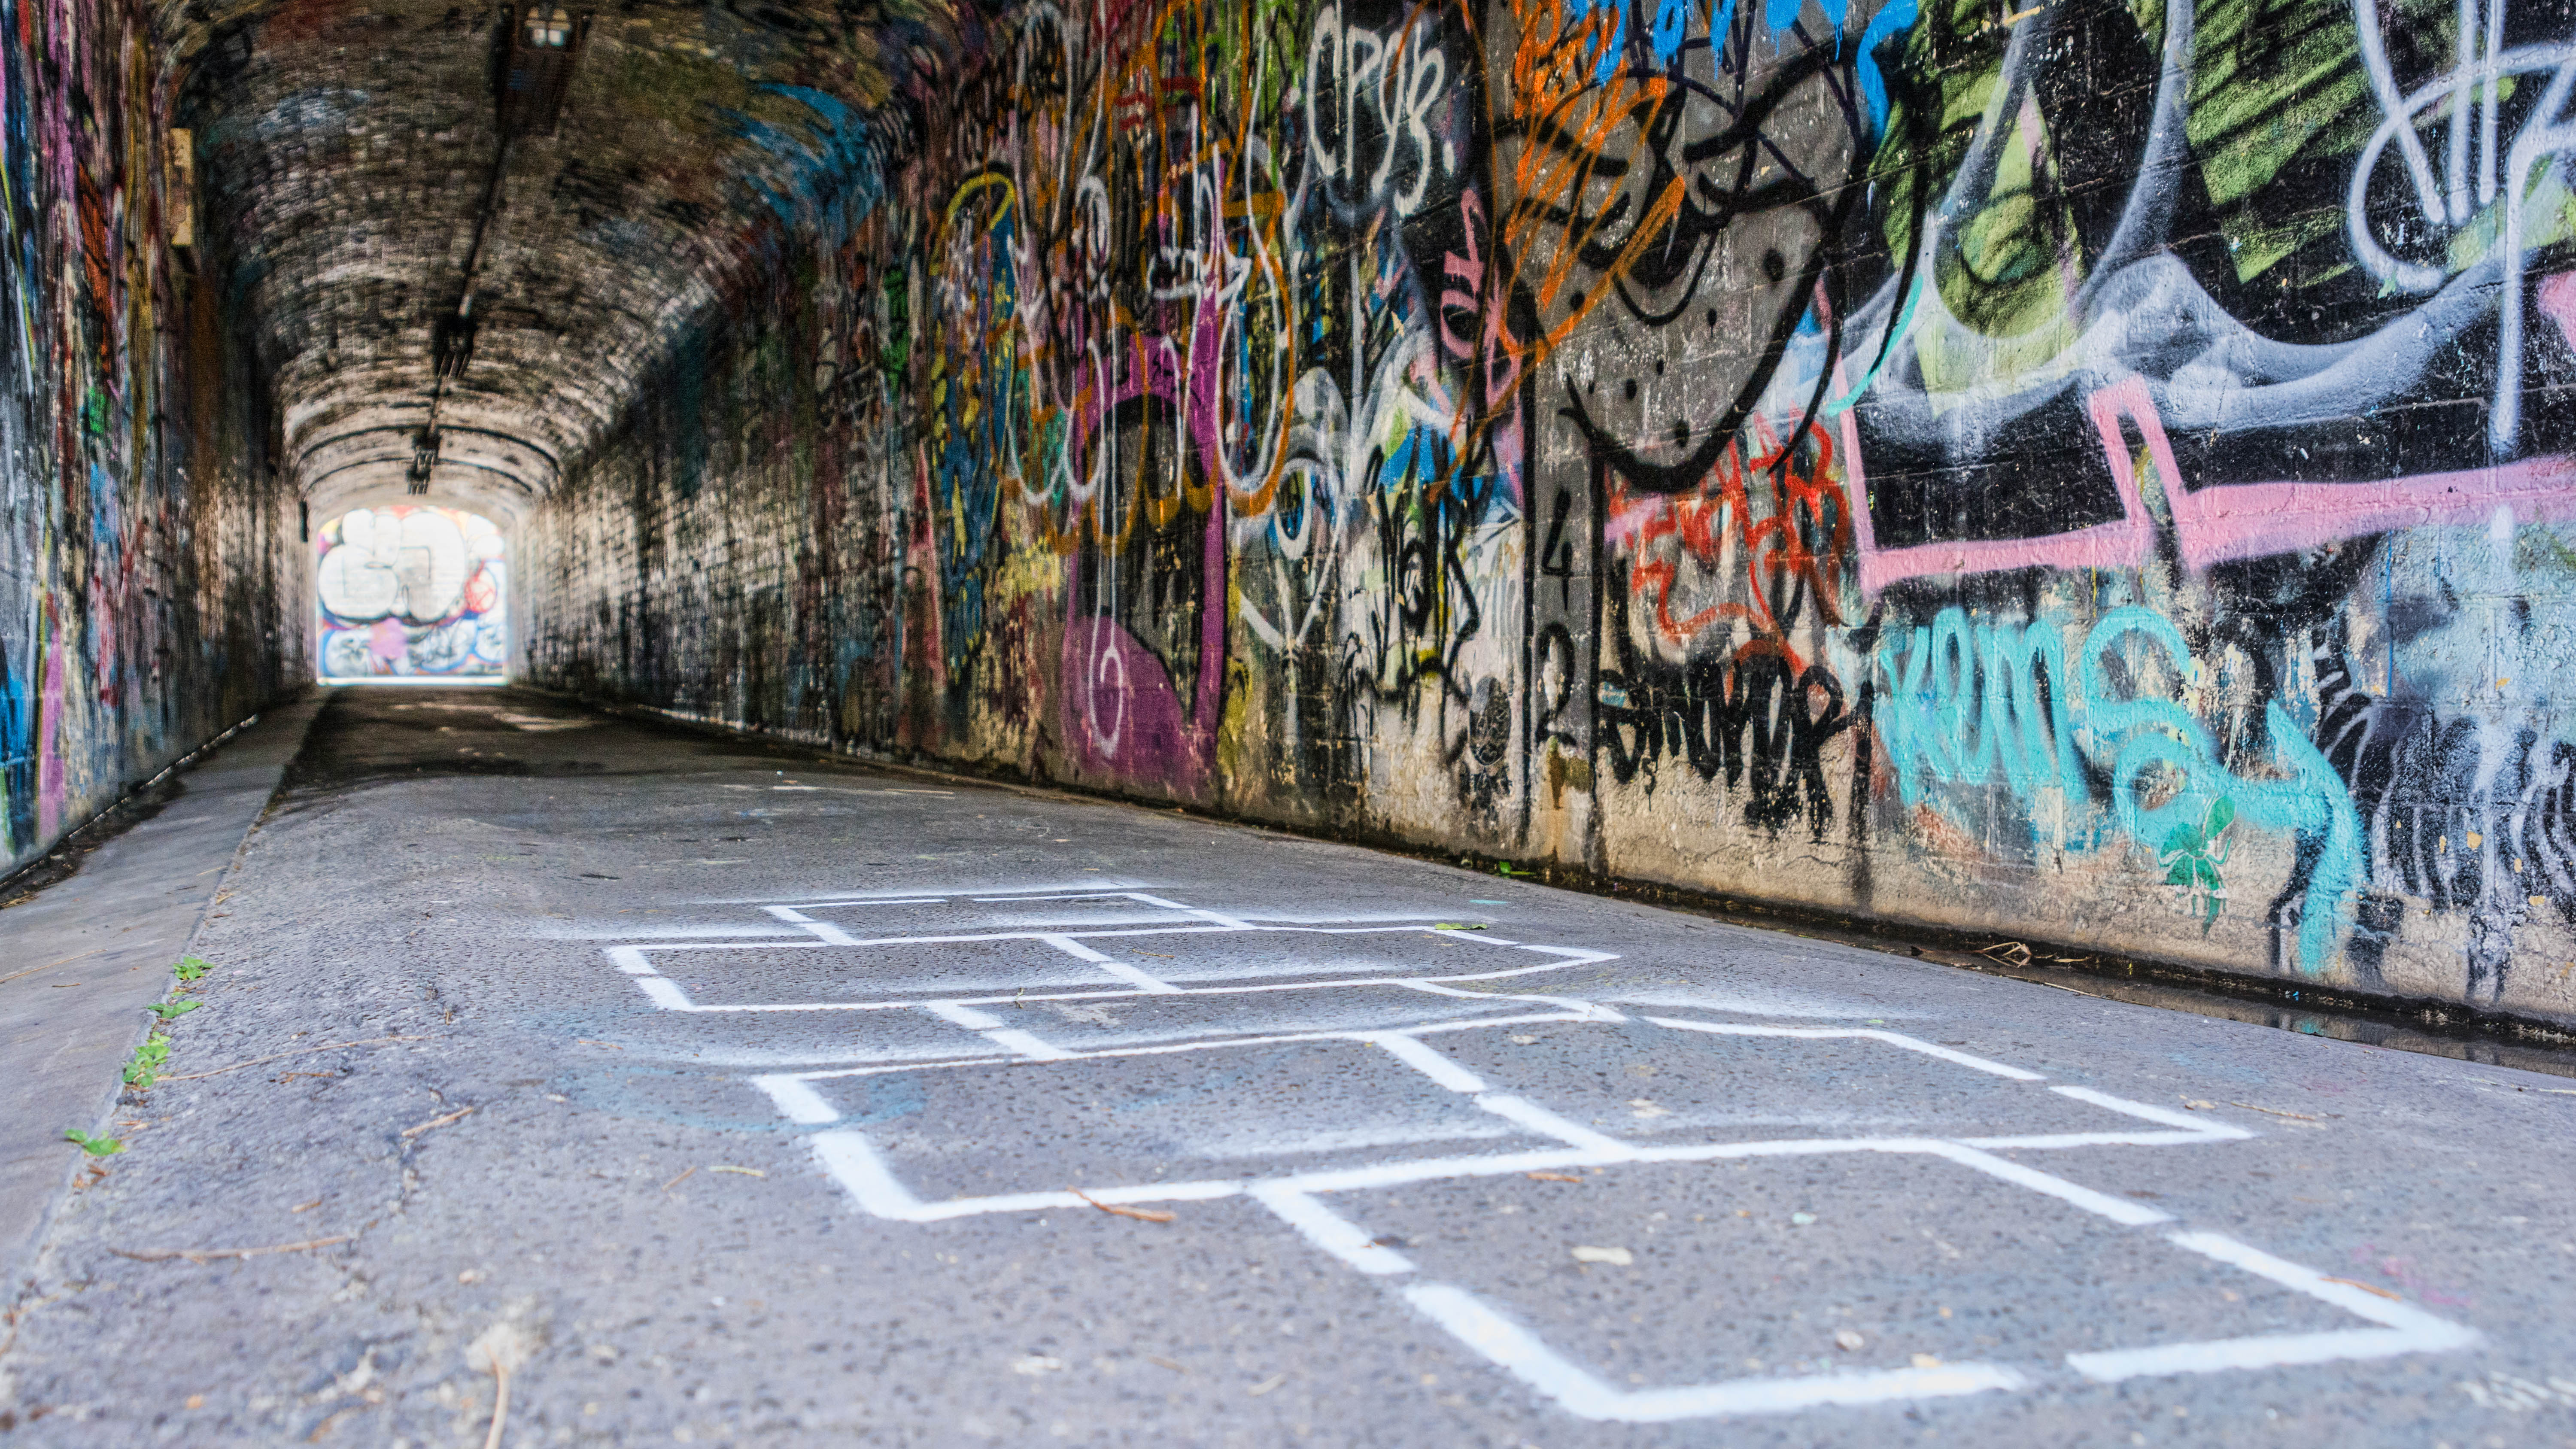
road, street, alley, wall, graffiti, lane, street art, art, infrastructure, mural, neighbourhood, urban area